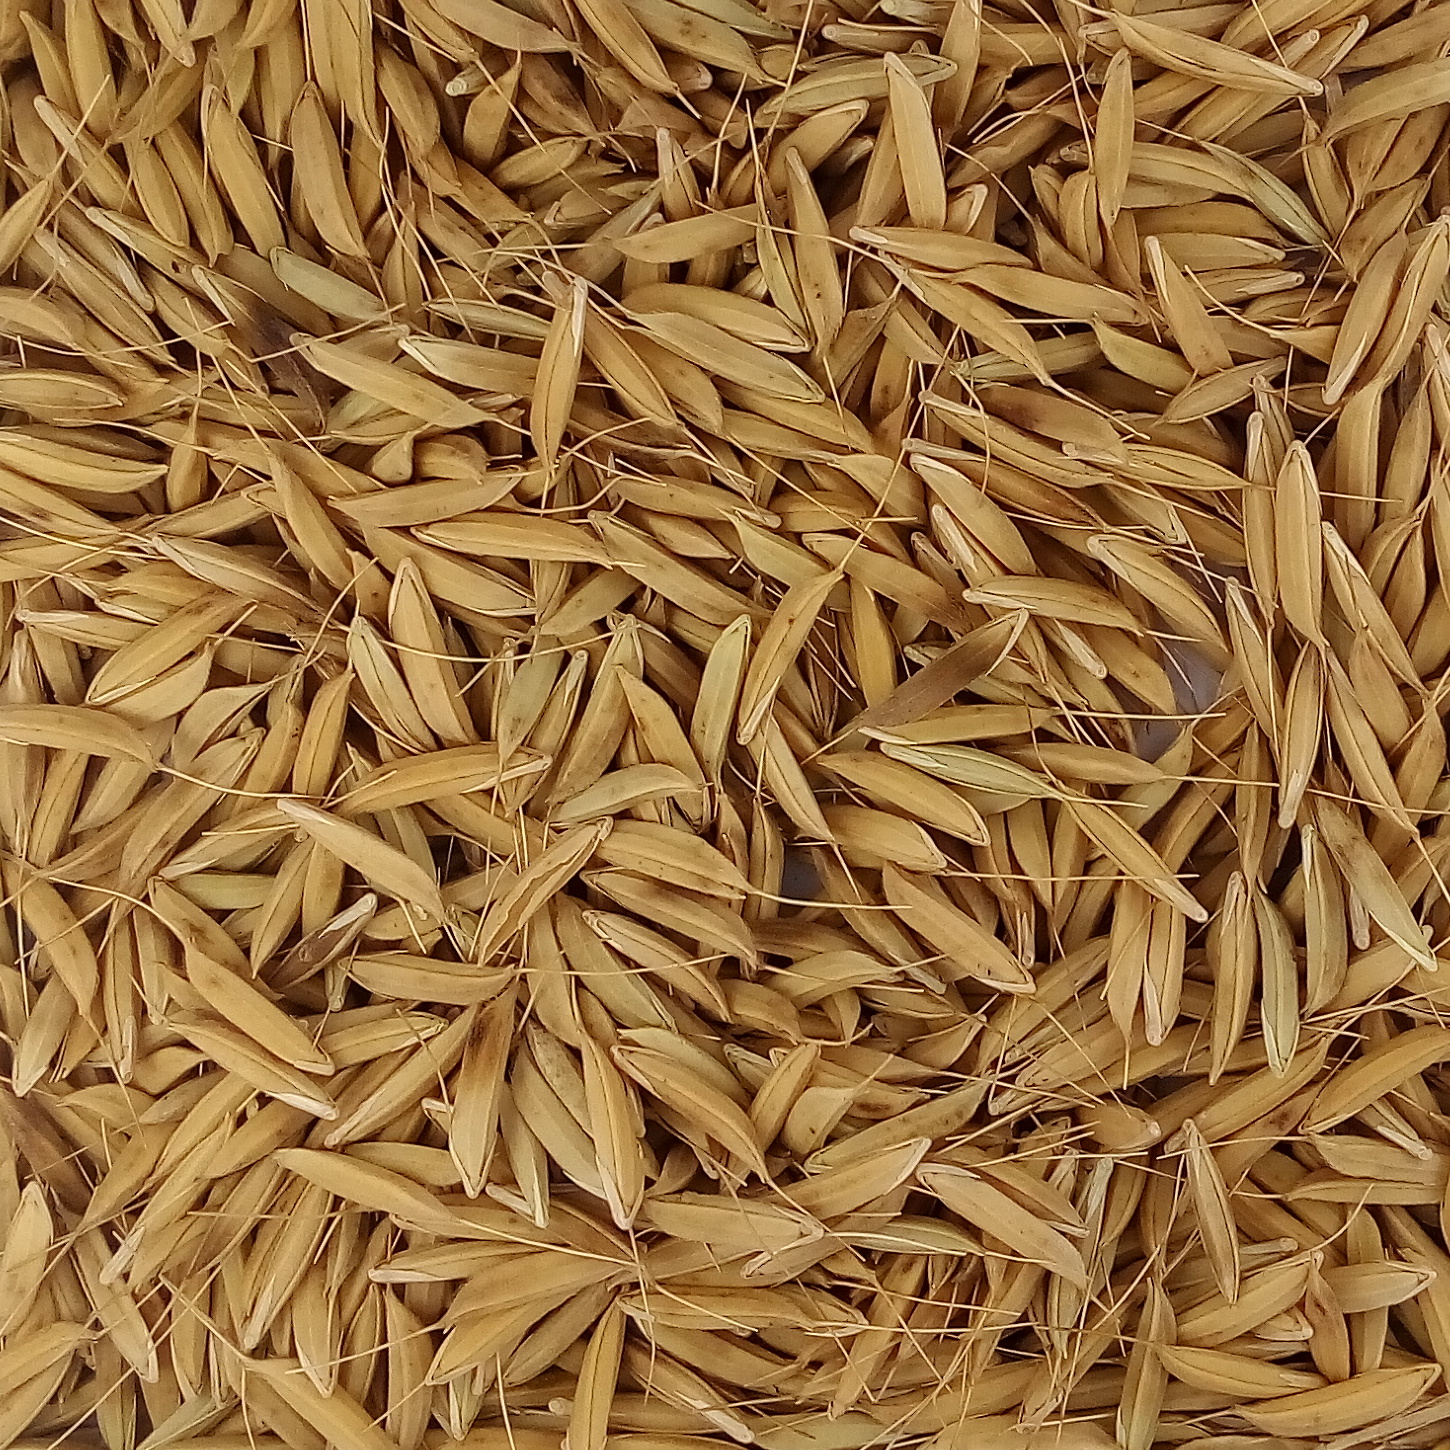
Rice seed variety: CSR_30